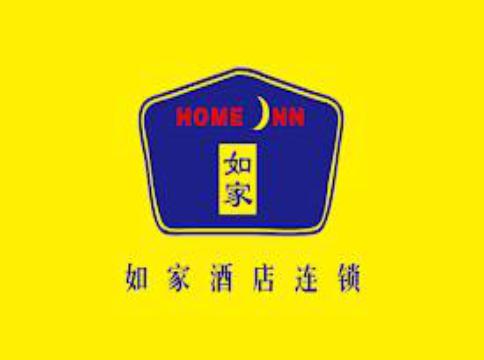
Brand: Home Inn
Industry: Others